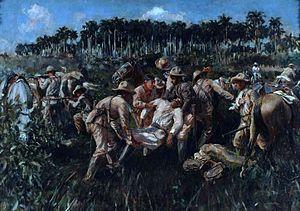
Mort de Maceo. Huile sur toile
Antonio Maceo y Grajales, né le 14 juin 1845 à San Luis, mort au combat le 7 décembre 1896 à Punta Brava, est un combattant et héros de la lutte pour l'indépendance de Cuba. Il participe à plus de 900 combats dans la guerre des Dix Ans et la Guerre d'indépendance. Il a été surnommé le Titan de Bronze pour sa force et sa couleur de peau. Les Espagnols surnomment Maceo aussi « Le plus grand lion ». Maceo était l'un des plus remarquables chefs de la guérilla au XIXᵉ siècle en Amérique Latine, comparable à José Antonio Páez au Venezuela pour sa perspicacité militaire.
La guerre d'indépendance cubaine, ou guerre de 95 pour les Cubains, dura de 1895 à 1898. Elle opposa l'armée libératrice cubaine, secondée dans un deuxième temps par l'armée des États-Unis, aux forces du Royaume d'Espagne — notamment les troupes de l'Empire colonial espagnol étant restées fidèles au roi Alphonse XIII, les Realistas cubains. Le conflit aboutit à l'indépendance de l'île vis-à-vis de l'Espagne, mais le pays passe ensuite rapidement sous la domination des États-Unis. Cette guerre fait suite à la première tentative d’indépendance cubaine, dite guerre des Dix Ans, et est l'ultime soulèvement cubain contre le Royaume d'Espagne.
Armando García Menocal, né à La Havane le 8 juillet 1863 et mort dans la même ville le 28 septembre 1942, est un peintre cubain.